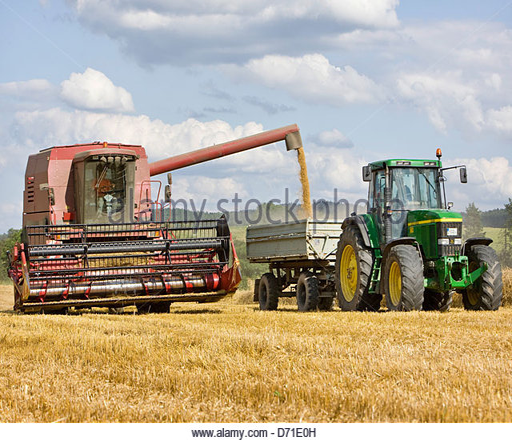
combine harvester and tractor in a grain field